Hurricane Ike

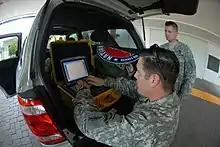
A Florida Army National Guardsman uses a Single Mobile User Case Set to send a situation report on ongoing preparations for Hurricane Ike in Key West, Florida.

On September 5, Florida Governor Charlie Crist declared a state of emergency in advance of Ike's arrival, (which was expected to be as early as September 8). Authorities in Key West issued a mandatory evacuation for all visitors for September 6. The Federal Emergency Management Agency (FEMA) positioned supplies, and emergency response crews in Florida and along the Gulf Coast.